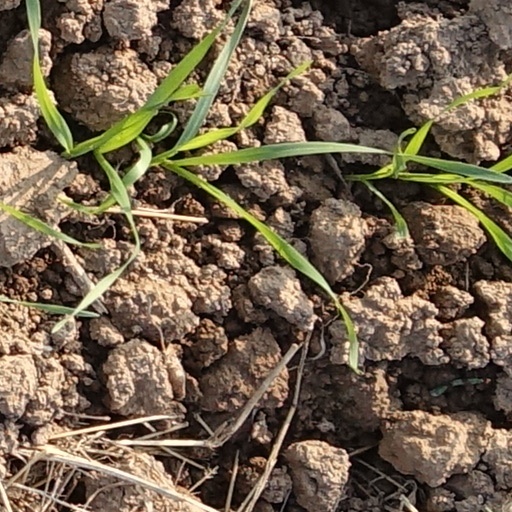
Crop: wheat